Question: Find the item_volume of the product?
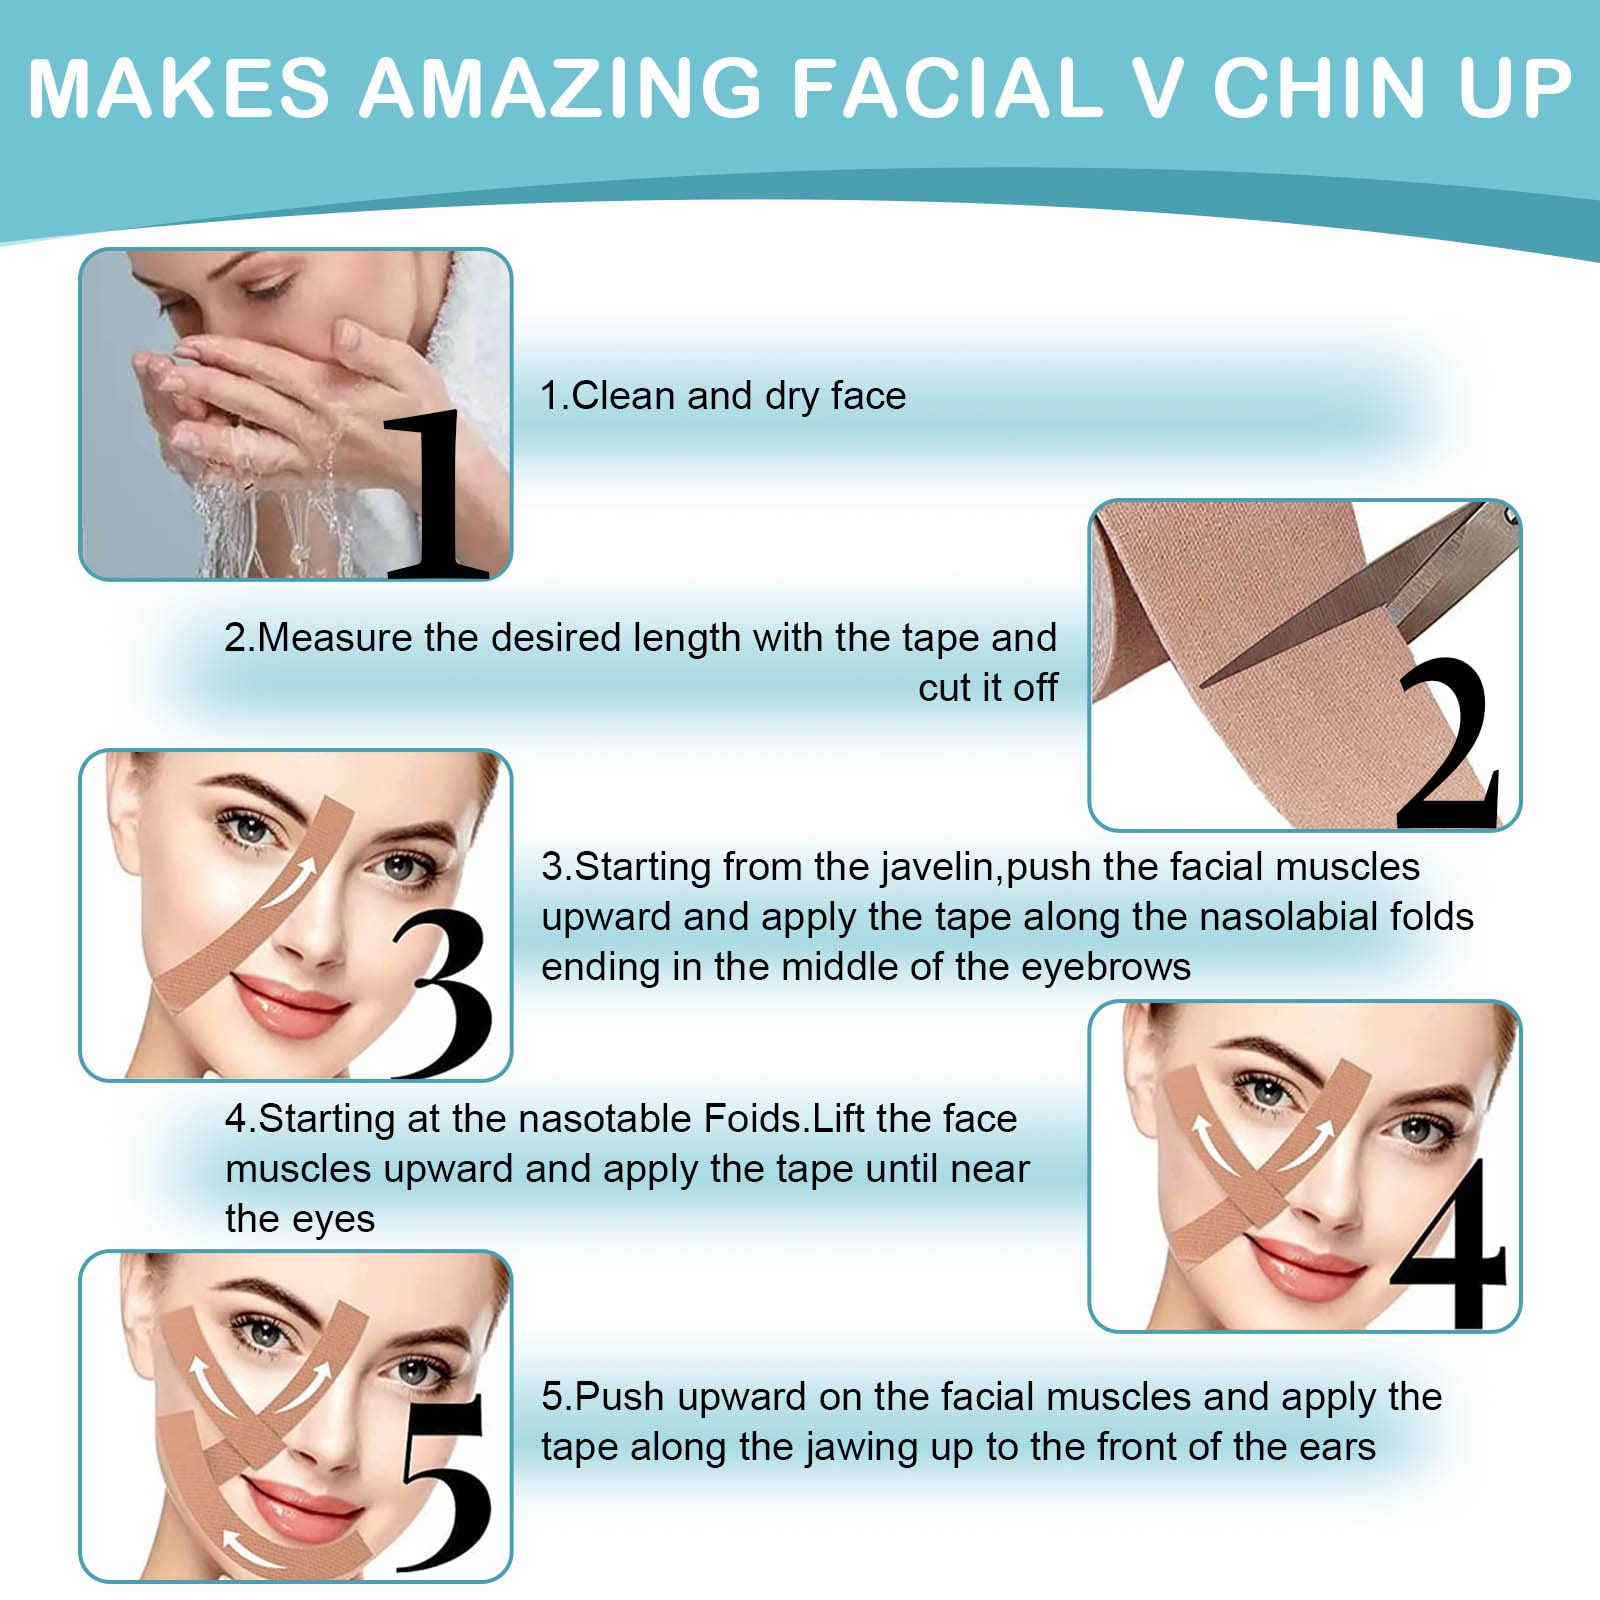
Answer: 1.0 pint